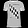
Label: T - shirt / top